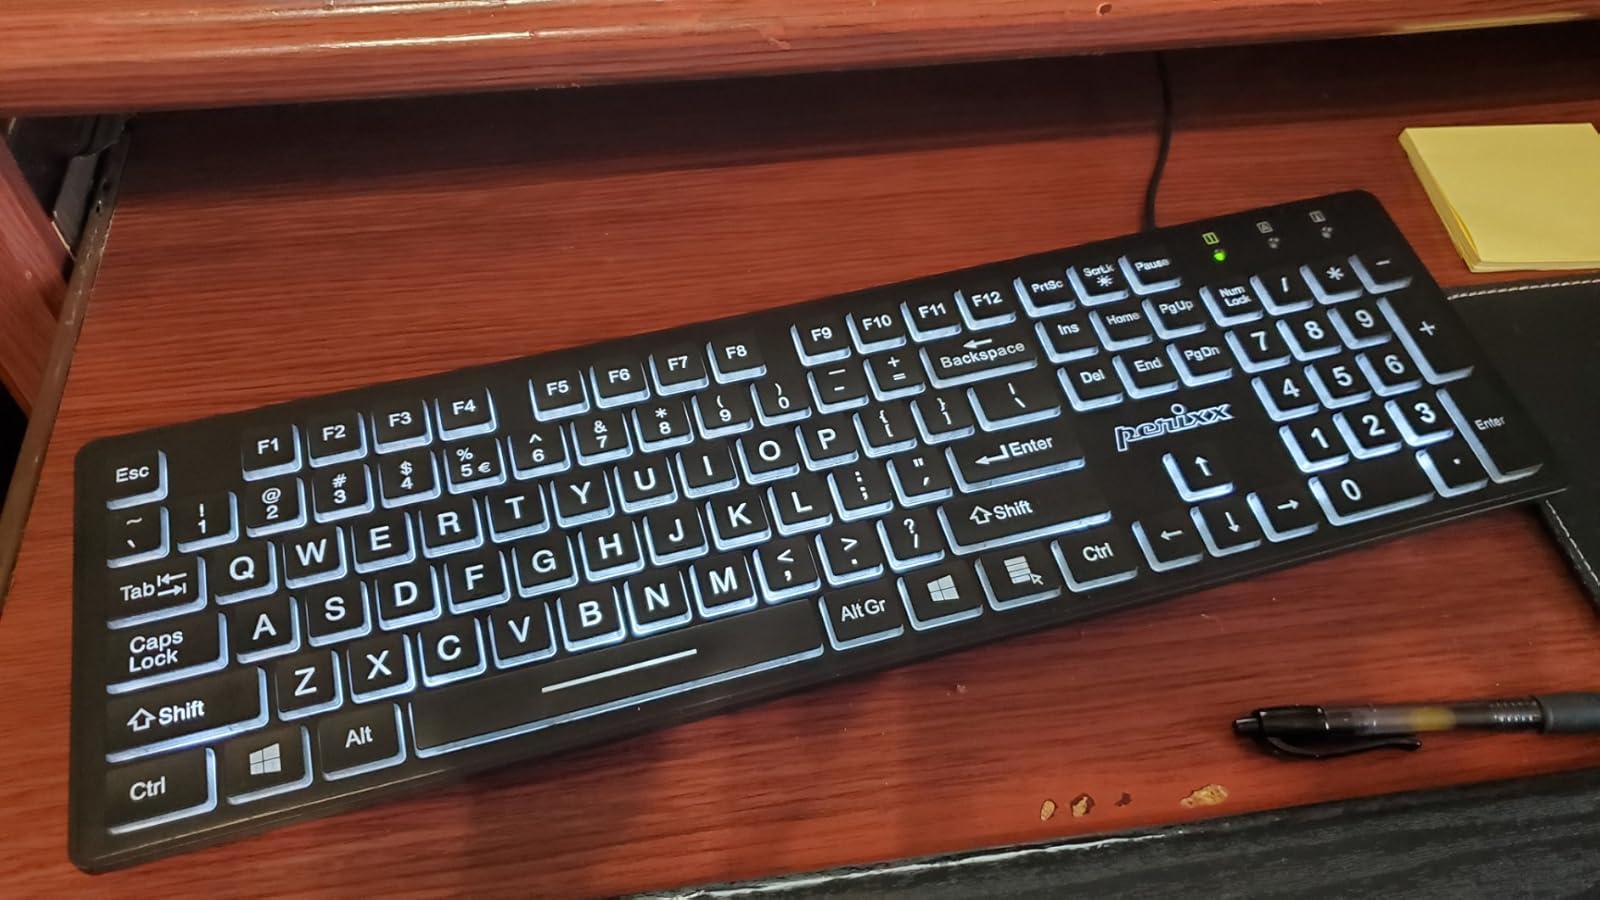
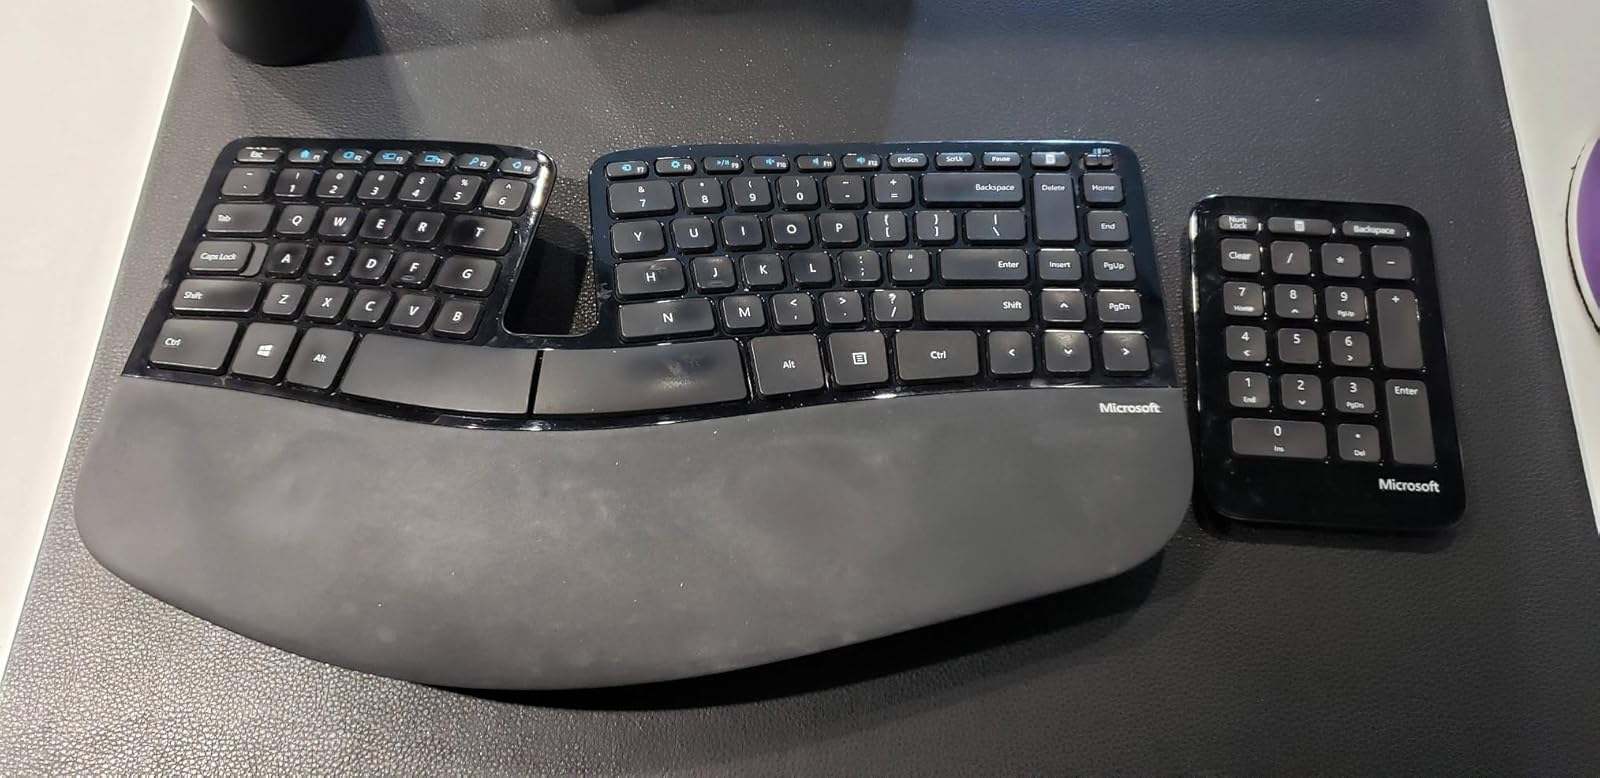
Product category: keyboard
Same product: no